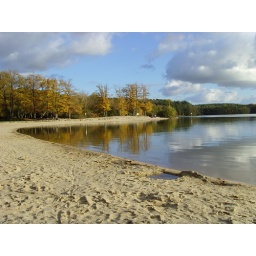
This is a lovely beach and lake near the farm i stayed at in France a couple of weeks ago.